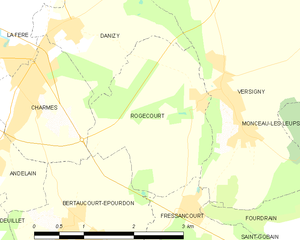
Carte des communes françaises: Rogécourt